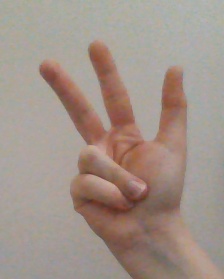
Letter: al